Robert DeProspero

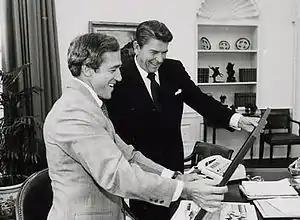
DeProspero looks at a print with President Reagan

Robert Lee "Bob" DeProspero (December 31, 1938 – March 4, 2019) was a United States Secret Service special agent who served from 1965 to 1986.